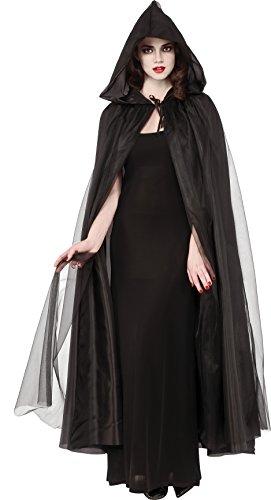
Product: Rubie's Costume Co. Women's Full Length Hooded Cape with Tulle Overlay
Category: Clothing, Shoes & Jewelry | Costumes & Accessories | Women | Costumes & Cosplay Apparel | Robes, Capes & Jackets
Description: One 1 per pack.
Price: $25.95